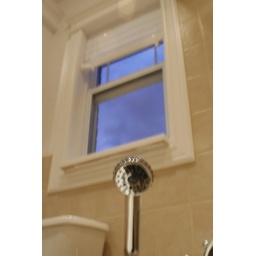
master bed room taken from lying in bath tub